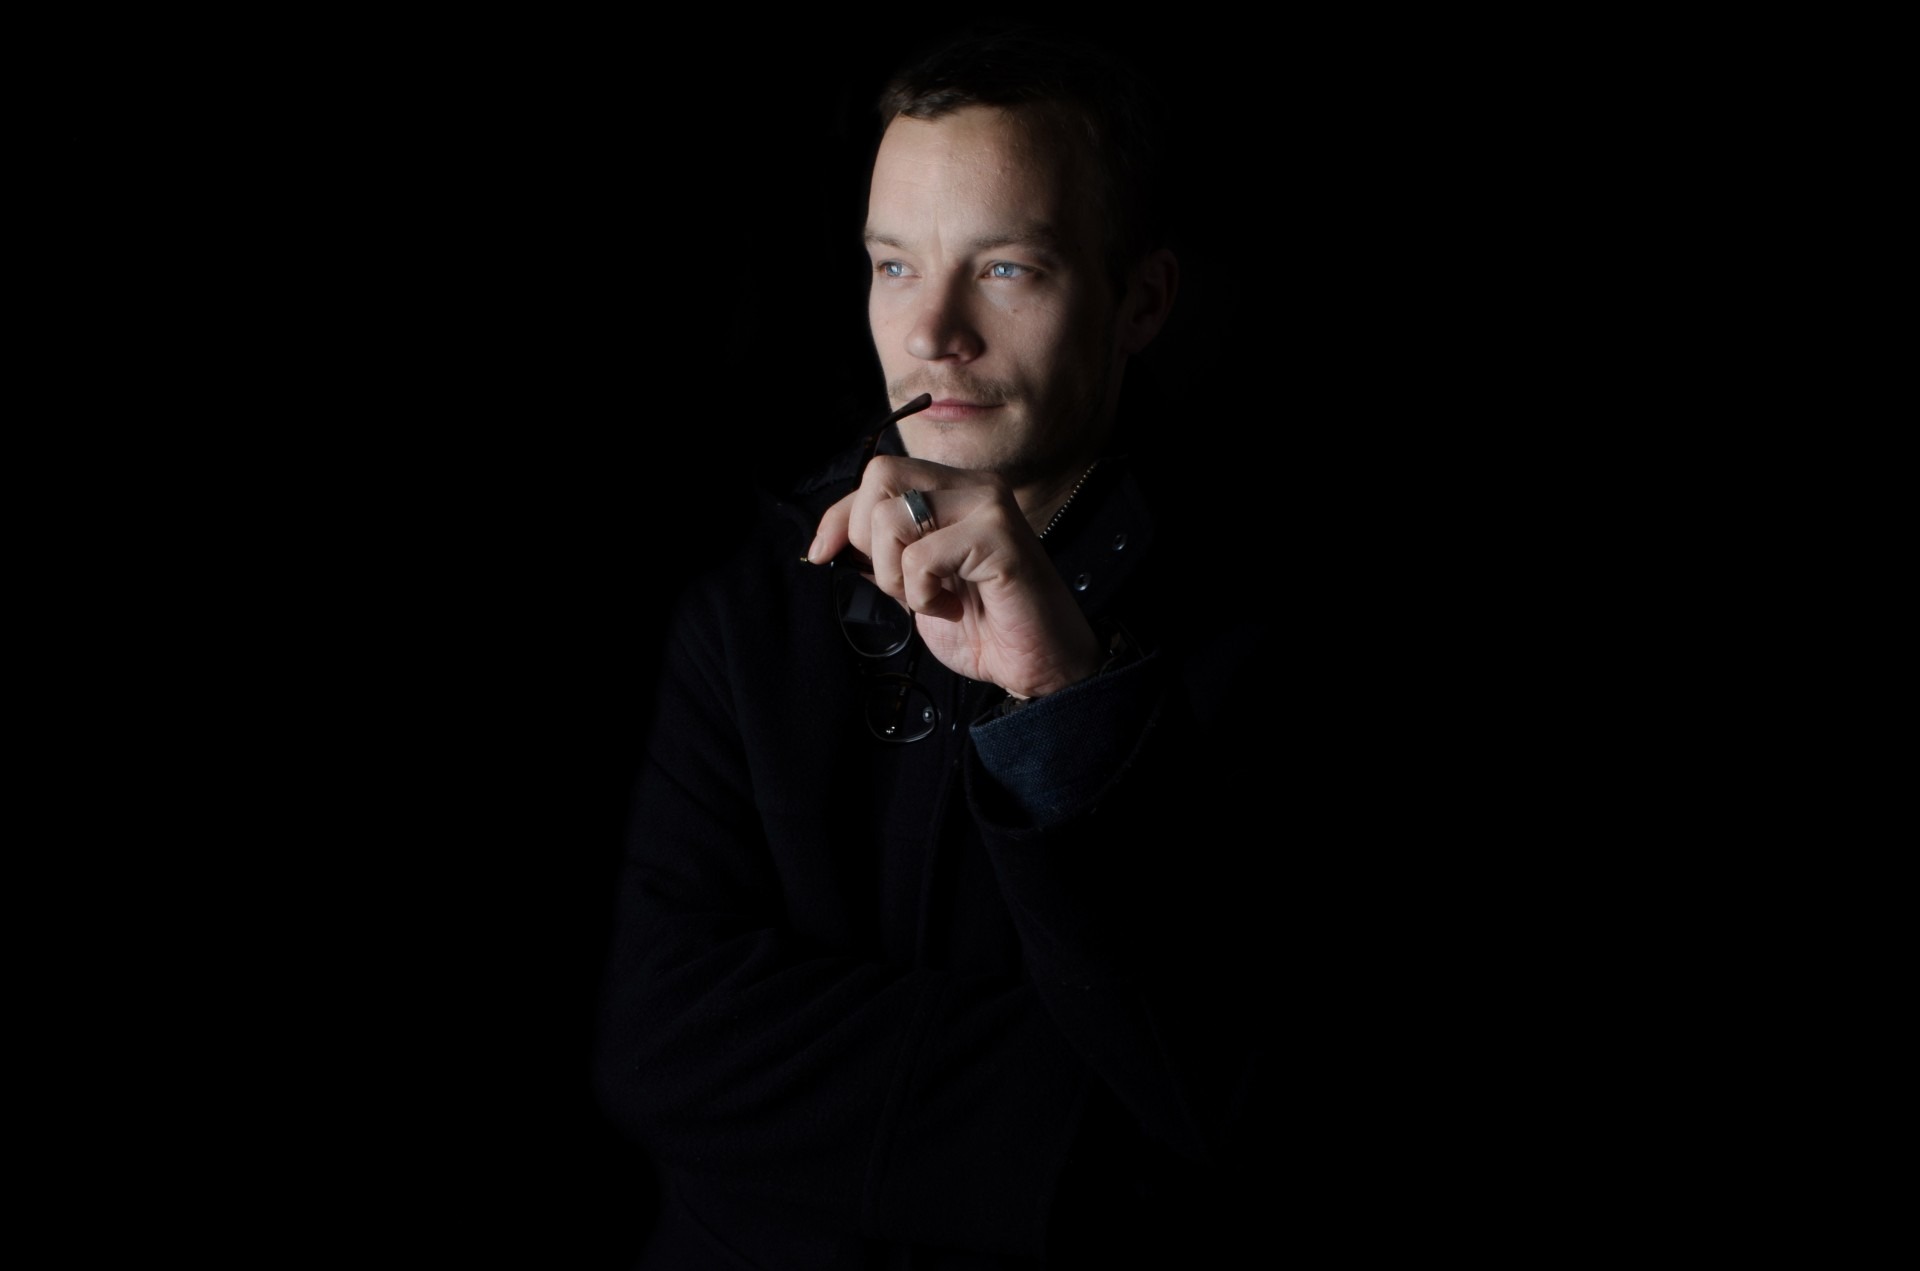
man, black and white, people, photography, dark, portrait, shadow, think, darkness, black, face, eyes, glasses, skin, emotion, monochrome photography, portrait photography